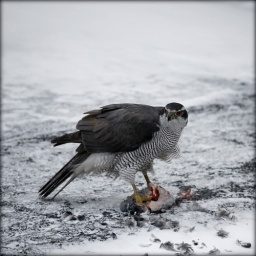
...just beneath my kitchen window this morning!